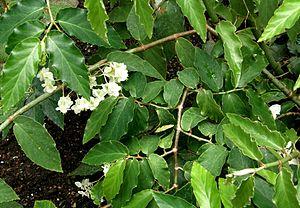
Begonia undulata Schott en fleur dans la serre du Botanischer Garten de Berlin-Dahlem
Le genre Begonia, famille des Begoniaceae, comprend plus de 1500 espèces botaniques auxquelles il convient d'ajouter les hybrides naturels.
Begonia undulata est une espèce de plantes de la famille des Begoniaceae. Ce bégonia est originaire du Brésil. L'espèce fait partie de la section Gaerdtia. Elle a été décrite en 1827 par Heinrich Wilhelm Schott. L'épithète spécifique undulata signifie « ondulée ».